Question: Please indicate a possible affordance area of the book that can be used for holding
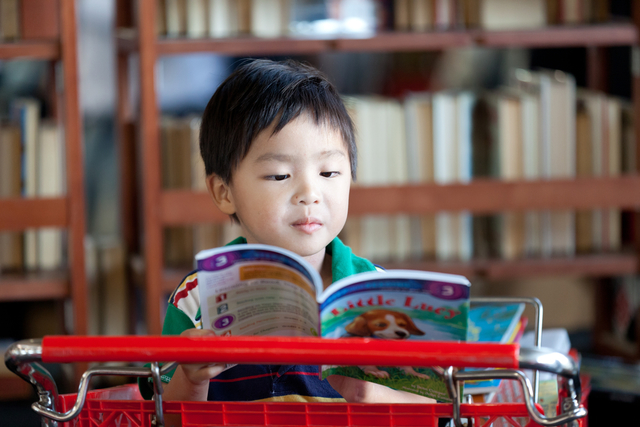
Answer: [196, 244.5, 470, 400.5]